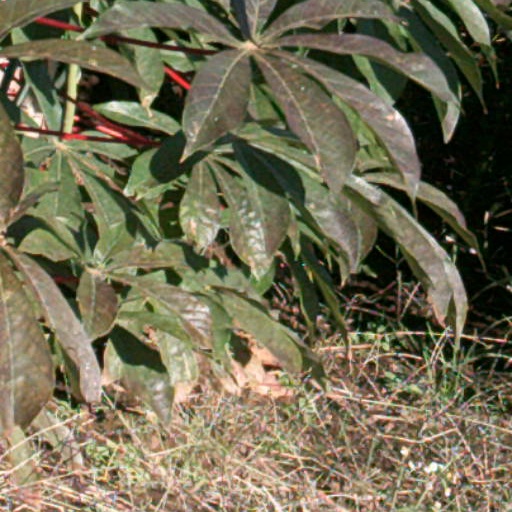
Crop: cassava